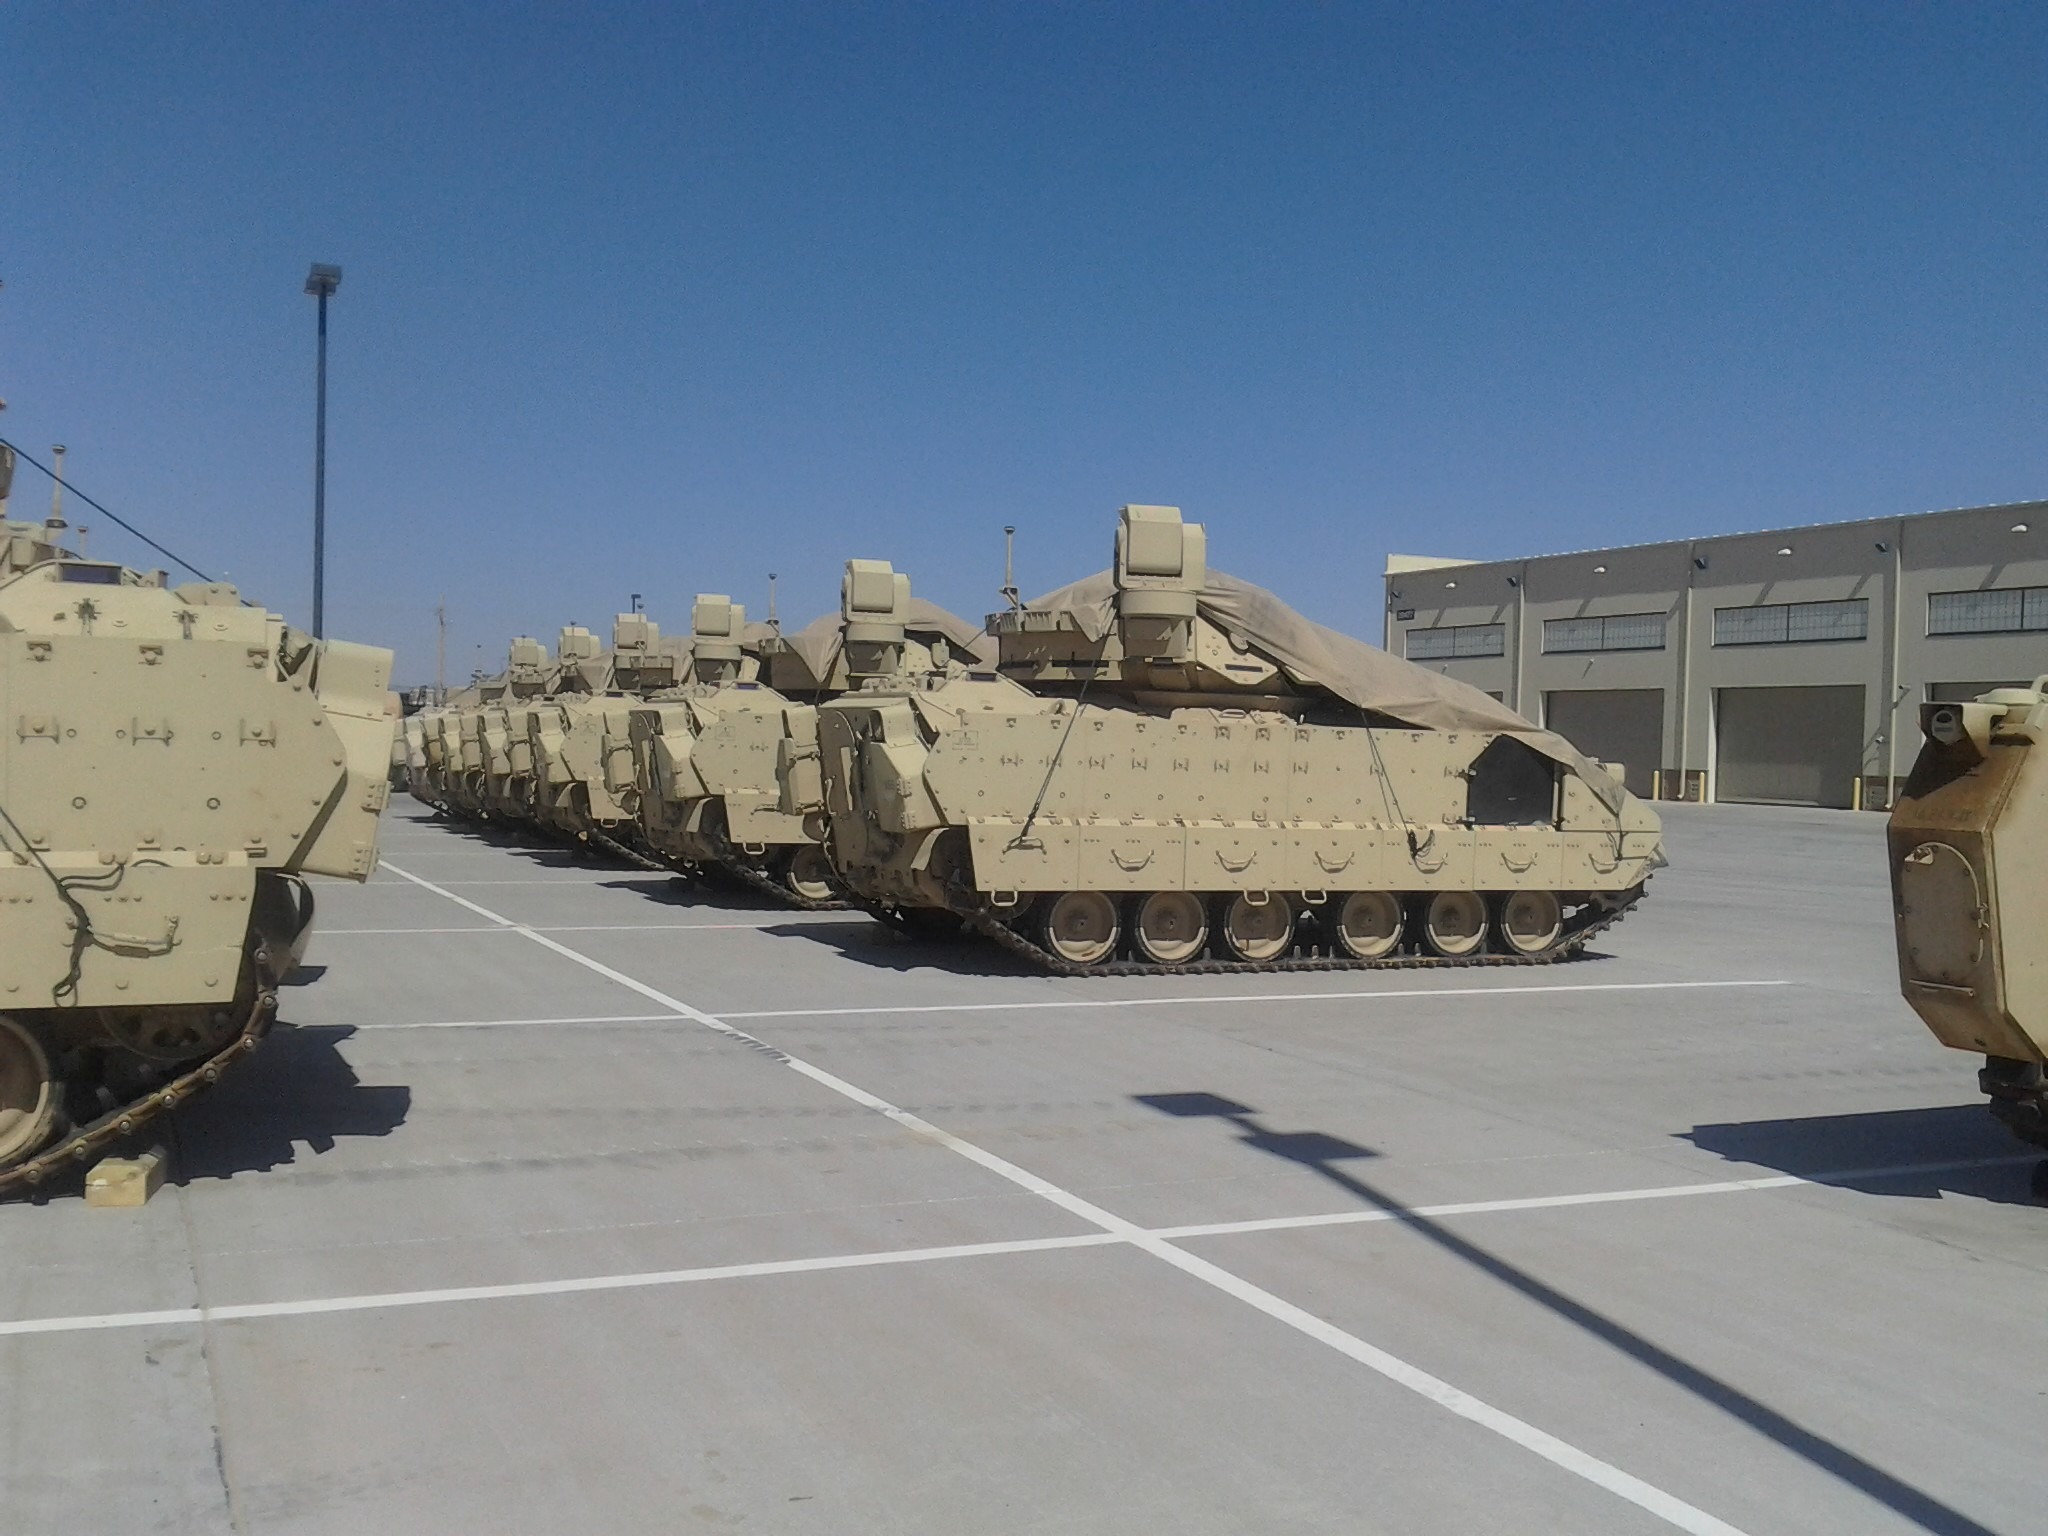
military, soldier, army, vehicle, equipment, weapon, security, fight, camouflage, war, team, gun, attack, tank, protection, heavy, armour, guard, conflict, defense, forces, combat, enforcement, tactics, warrior, warfare, assault, armor, armed, tactical, military vehicle, combat vehicle, self propelled artillery, gun turret